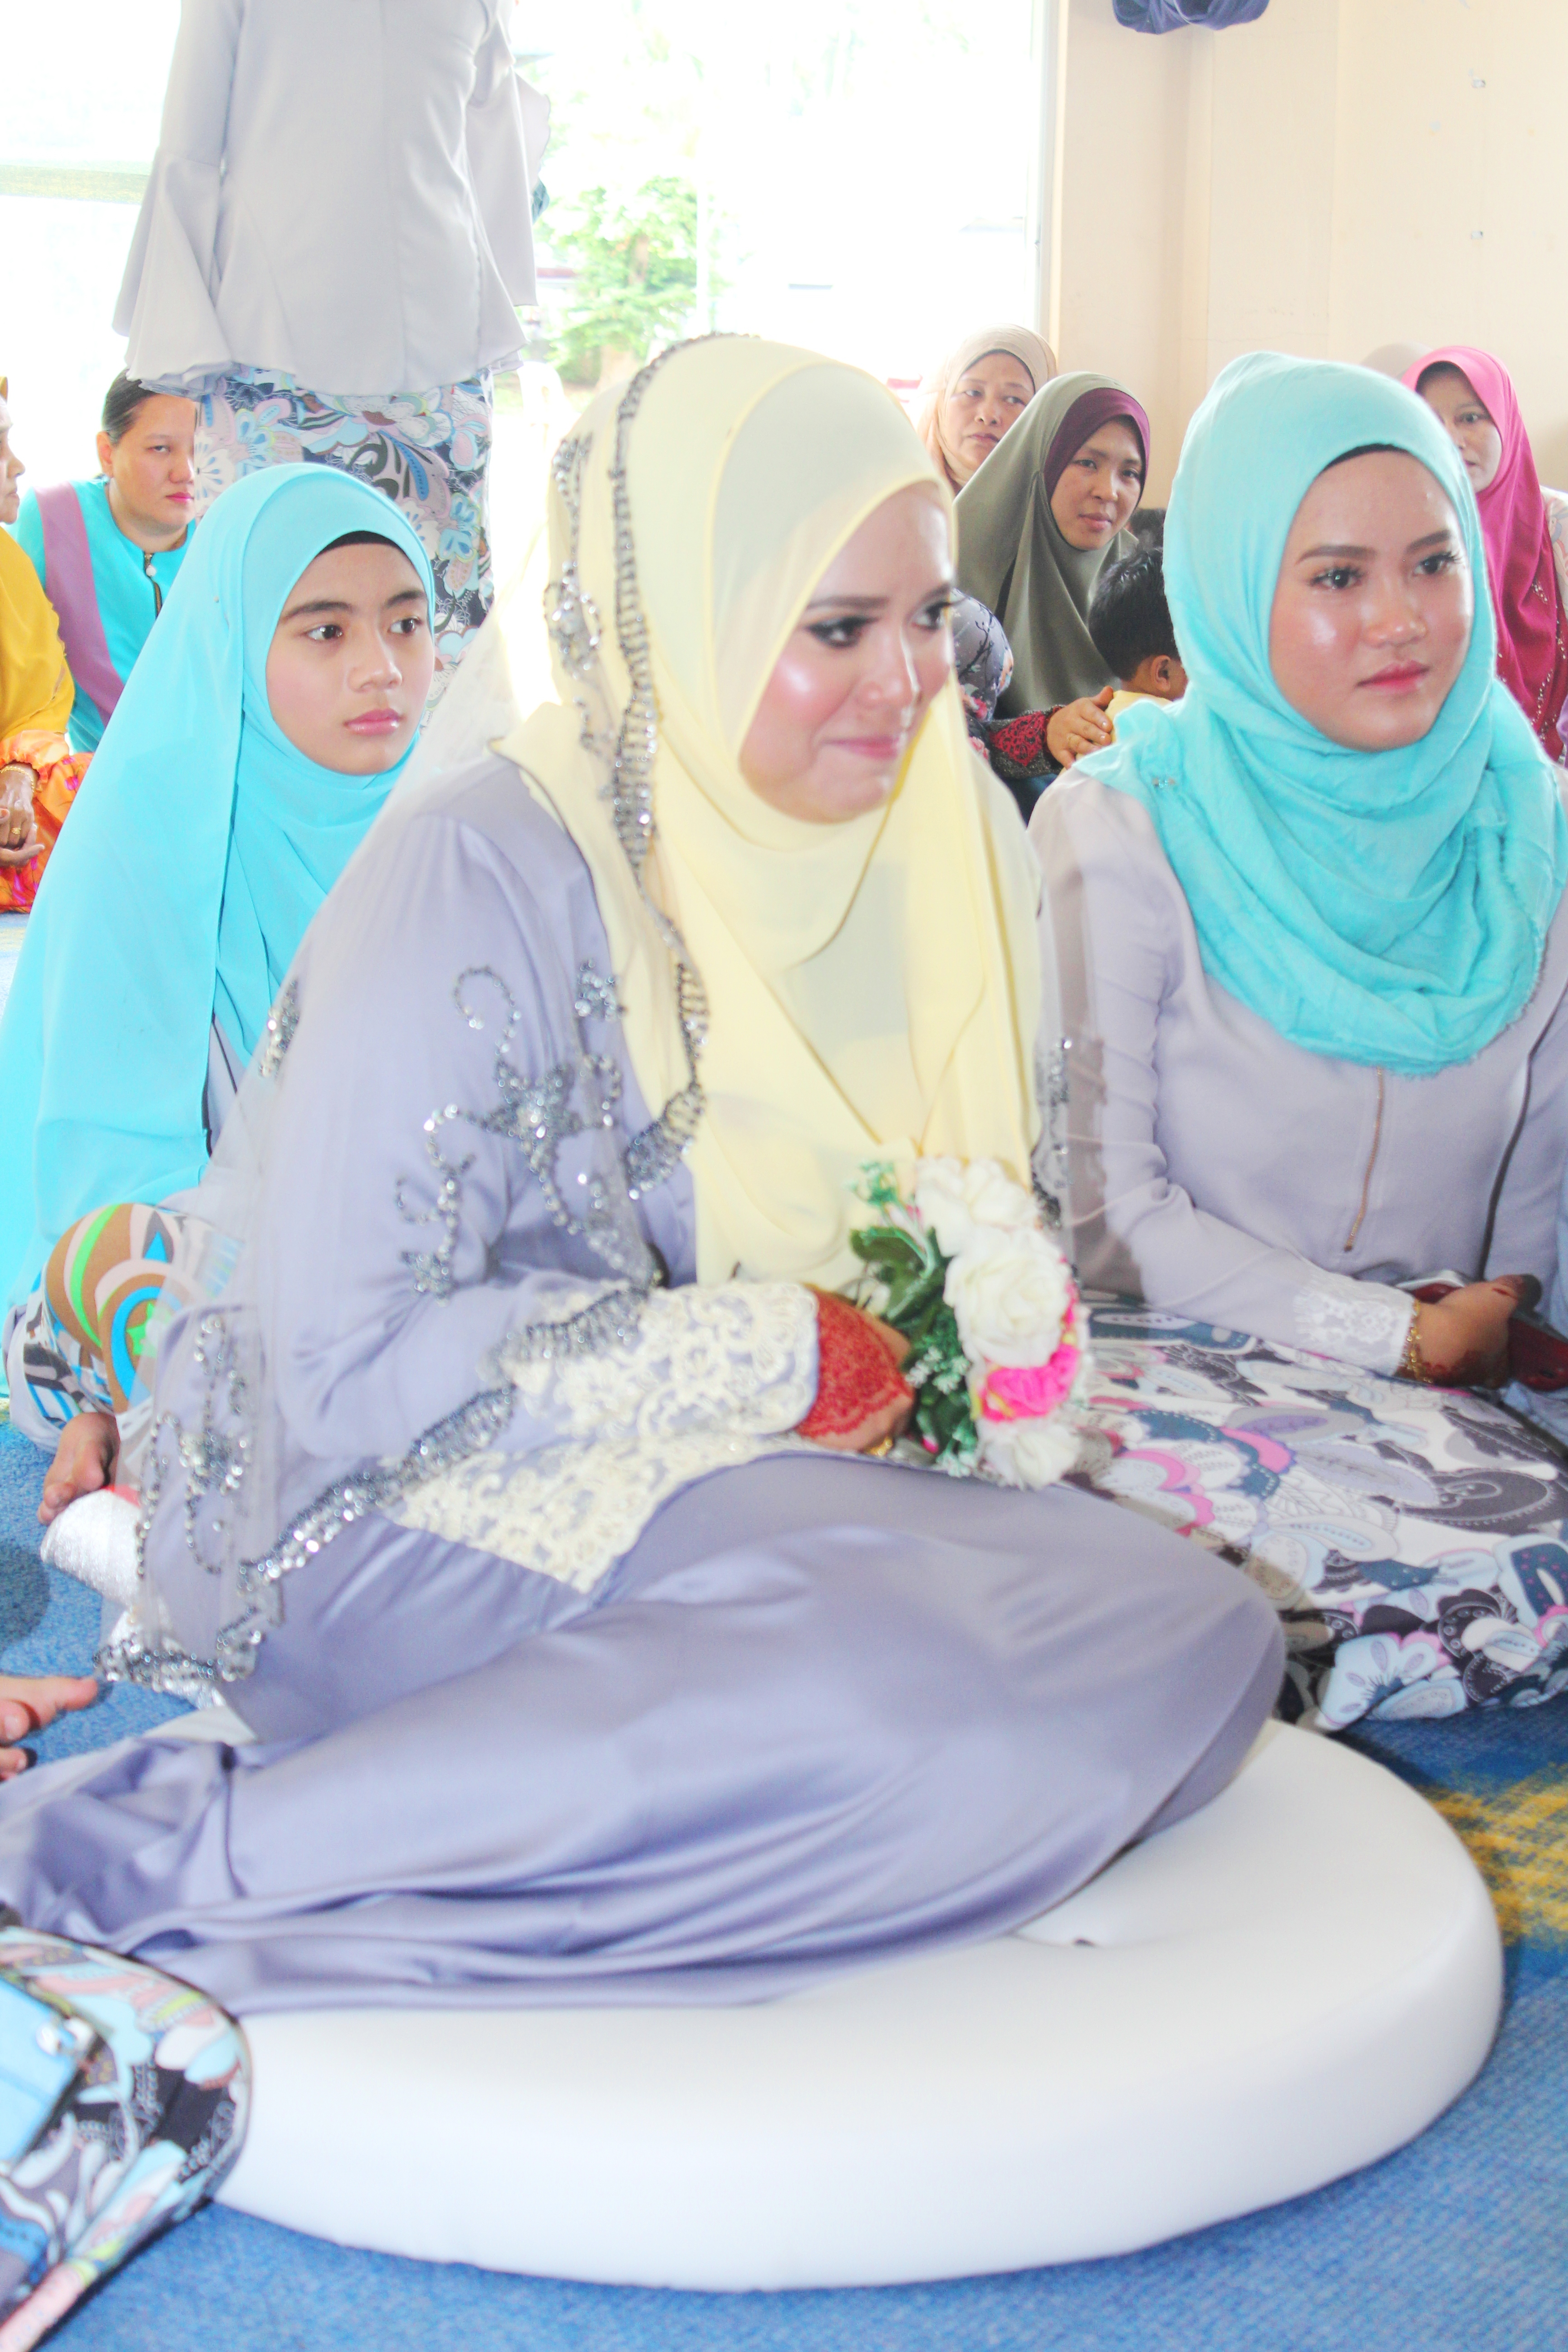
wedding, happiness, siblings, beauty, blue, pink, day, purple, girl, headgear, fun, tradition, product